Health literacy

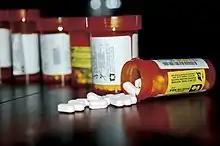
The ability to read and understand medication instructions is a form of health literacy.

Health literacy is the ability to obtain, read, understand, and use healthcare information in order to make appropriate health decisions and follow instructions for treatment. There are multiple definitions of health literacy, in part because health literacy involves both the context (or setting) in which health literacy demands are made (e.g., health care, media, internet or fitness facility) and the skills that people bring to that situation.